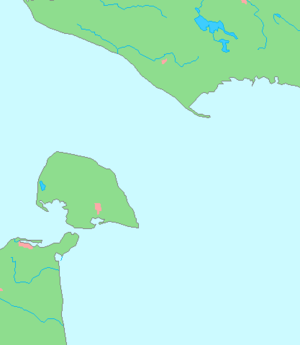
Rambøll
Kortudsnit af Femern Bælt, hvor Rambøll rådgiver på verdens længste undersøiske tunnel
Rambøll Gruppen A/S er en rådgivende ingeniør-, design- og management konsulentvirksomhed grundlagt i København med aktiviteter verden over.